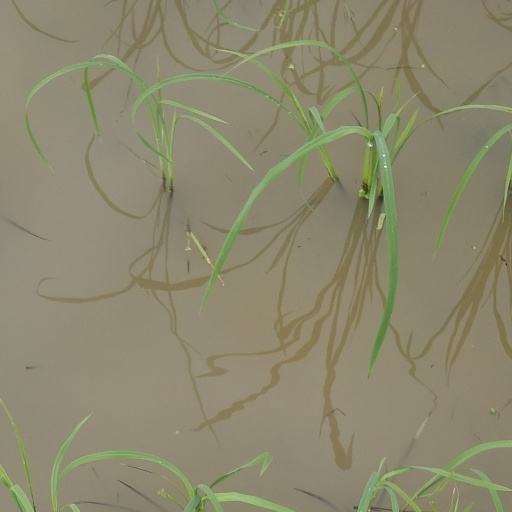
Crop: rice